Hurricane Igor

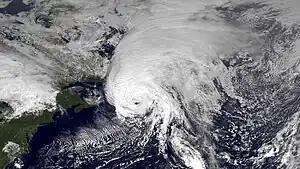
Satellite image of Hurricane Igor on September 21 as it made landfall on Newfoundland

In Igor's wake, a state of emergency was declared for 30 communities in Newfoundland. The mayor of one of the towns affected by Igor, Sam Synard, remarked that "We've never seen such a violent storm before." More than 50 families were relocated to evacuation shelters. Electricity was gradually restored to residents; by six days after the hurricane's passage, a few hundred had yet to regain power.